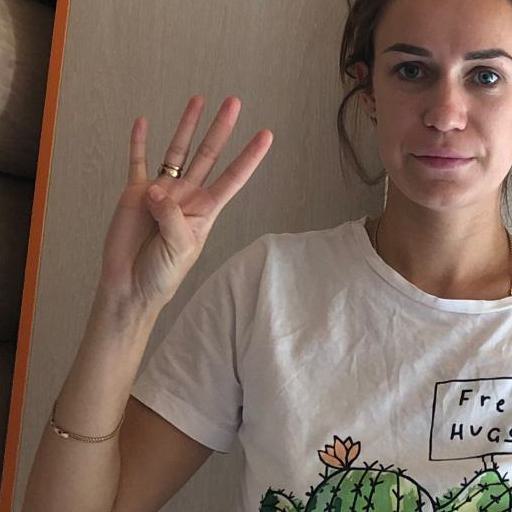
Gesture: four